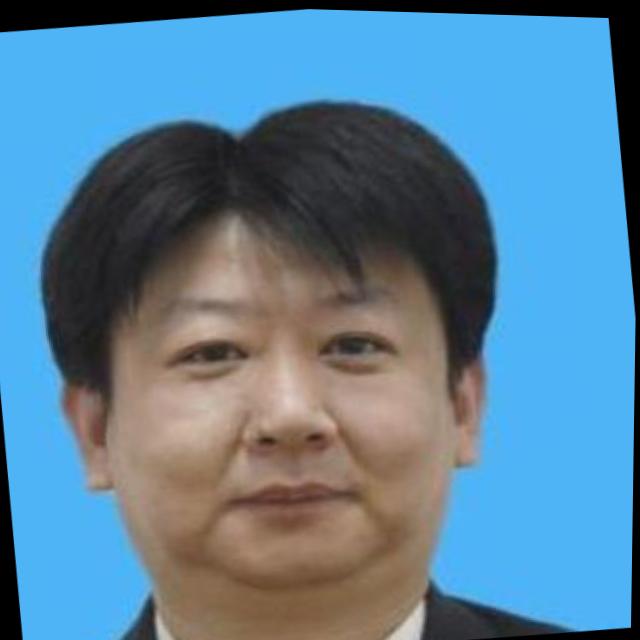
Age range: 45-64